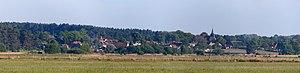
Zirchow est une municipalité allemande du land de Mecklembourg-Poméranie-Occidentale et l'arrondissement de Poméranie-Occidentale-Greifswald. En 2013, elle comptait 586 hab.